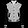
Label: Coat